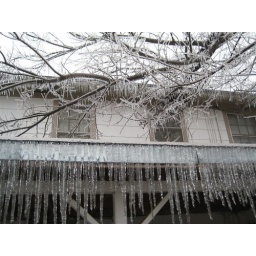
This is a shot from the back of my tree house in front of my car port looking up.